Wojciech Siemion

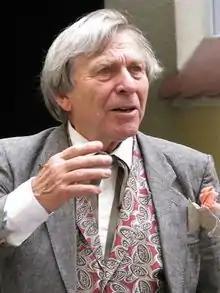
Wojciech Siemion in 2008

Wojciech Juliusz Siemion (30 July 1928 – 24 April 2010) was a Polish stage and film actor. He studied law at the Catholic University in Lublin from 1947 to 1950. At the same time, he attended acting classes at a local theatre. He enrolled at the State Theatre Academy in Warsaw and after just one month, was able to skip two years of studies. Upon graduation in 1951 he began acting in several theatres and cabarets including Pod Egidą. In 1983, he became a member of the council of the Patriotic Movement for National Rebirth, and in 1985–1989 served as a member of the Sejm from the Polish United Workers' Party. After the fall of the communist regime in Poland, Siemion became a member of the Polish People's Party and served in the regional legislature of the Masovian Voivodeship. Siemion was awarded many cultural and state awards, including the Order of Polonia Restituta.